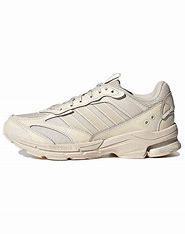
Brand: adidas
Model: Spiritain 2000